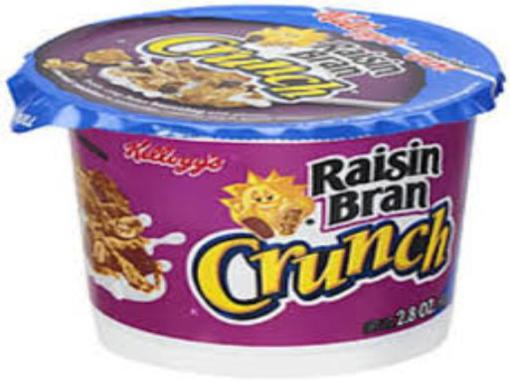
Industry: Food